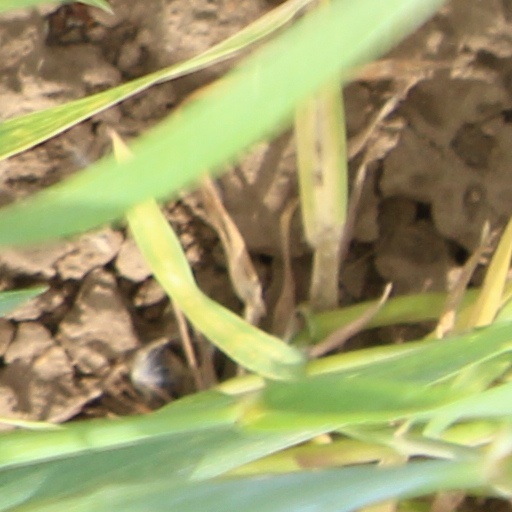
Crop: wheat